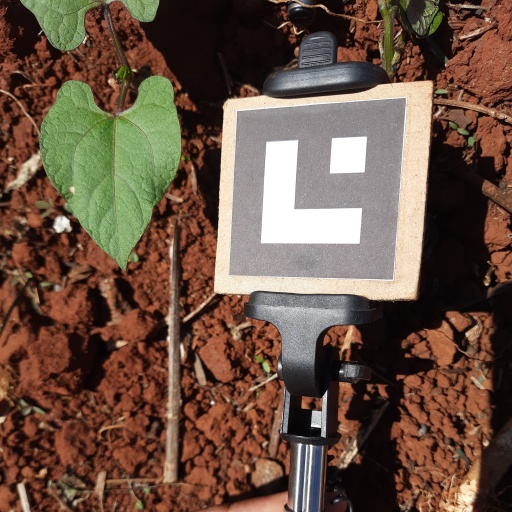
Observations: wavy surface, no eating holes, under sunlight